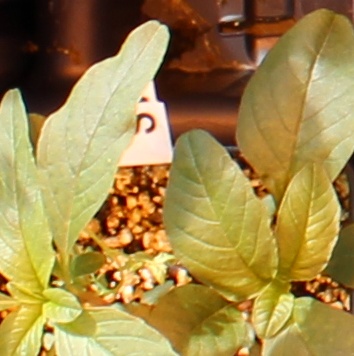
Label: Waterhemp